Nagi Bird Sanctuary

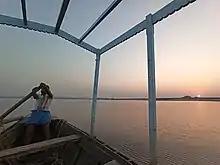
Atmosphere in the sanctuary at sunset

The sanctuary is a gentle plain, gradually sloping to the west. The surrounding terrain is slightly undulating. The elevation is approximately 200 metres above mean sea level. Nagi Dam derives water from the Nagi River and streams like Karma, Tarakura and Gauradangi. The Nagi Dam Bird Sanctuary is surrounded by Kusauna and Kubri village on east, Kathabajara village on west, Baijala and Burikhar village on the north and Belbinjha and Karahra village on the south. The sanctuary is surrounded by undulating peninsular landscape with tor formations on barren land interspersed by rocky outcrops. The water is quite deep with a clear surface. At the edges of the wetland, hydrophytes growing at the bottom can be clearly seen. The dam stores water from the Nagi river and other inlets. It supplies water to agricultural fields downstream. The sanctuary receives an annual rainfall of approximately 66 cm.